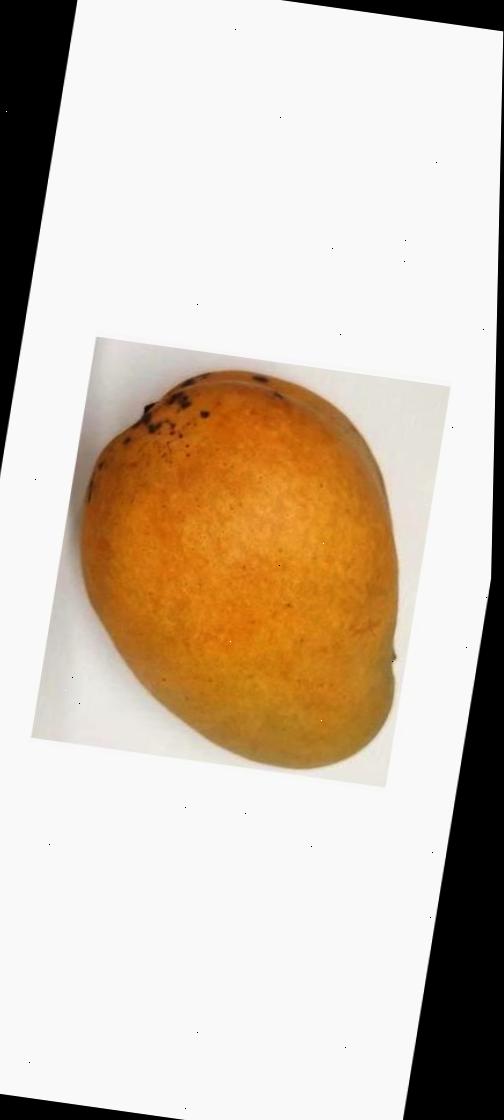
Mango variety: Bari-11